Julia Alexander

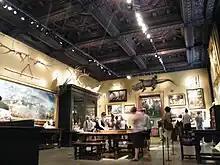
Alexander served as executive director of the Walters Art Museum from 2013 to 2024.

In 2013, Alexander succeeded as executive director of the Walters Art Museum in Baltimore, Maryland. She was the museum's fifth director and the first woman in the position. The museum is known for its collection of medieval art; Alexander, who had a scholarly background in British art, was also the museum's first non-medievalist director since 1965.